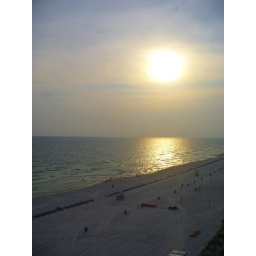
the beach in the evening as seen from tower 2 at edgewater beach resort in panama city beach, florida